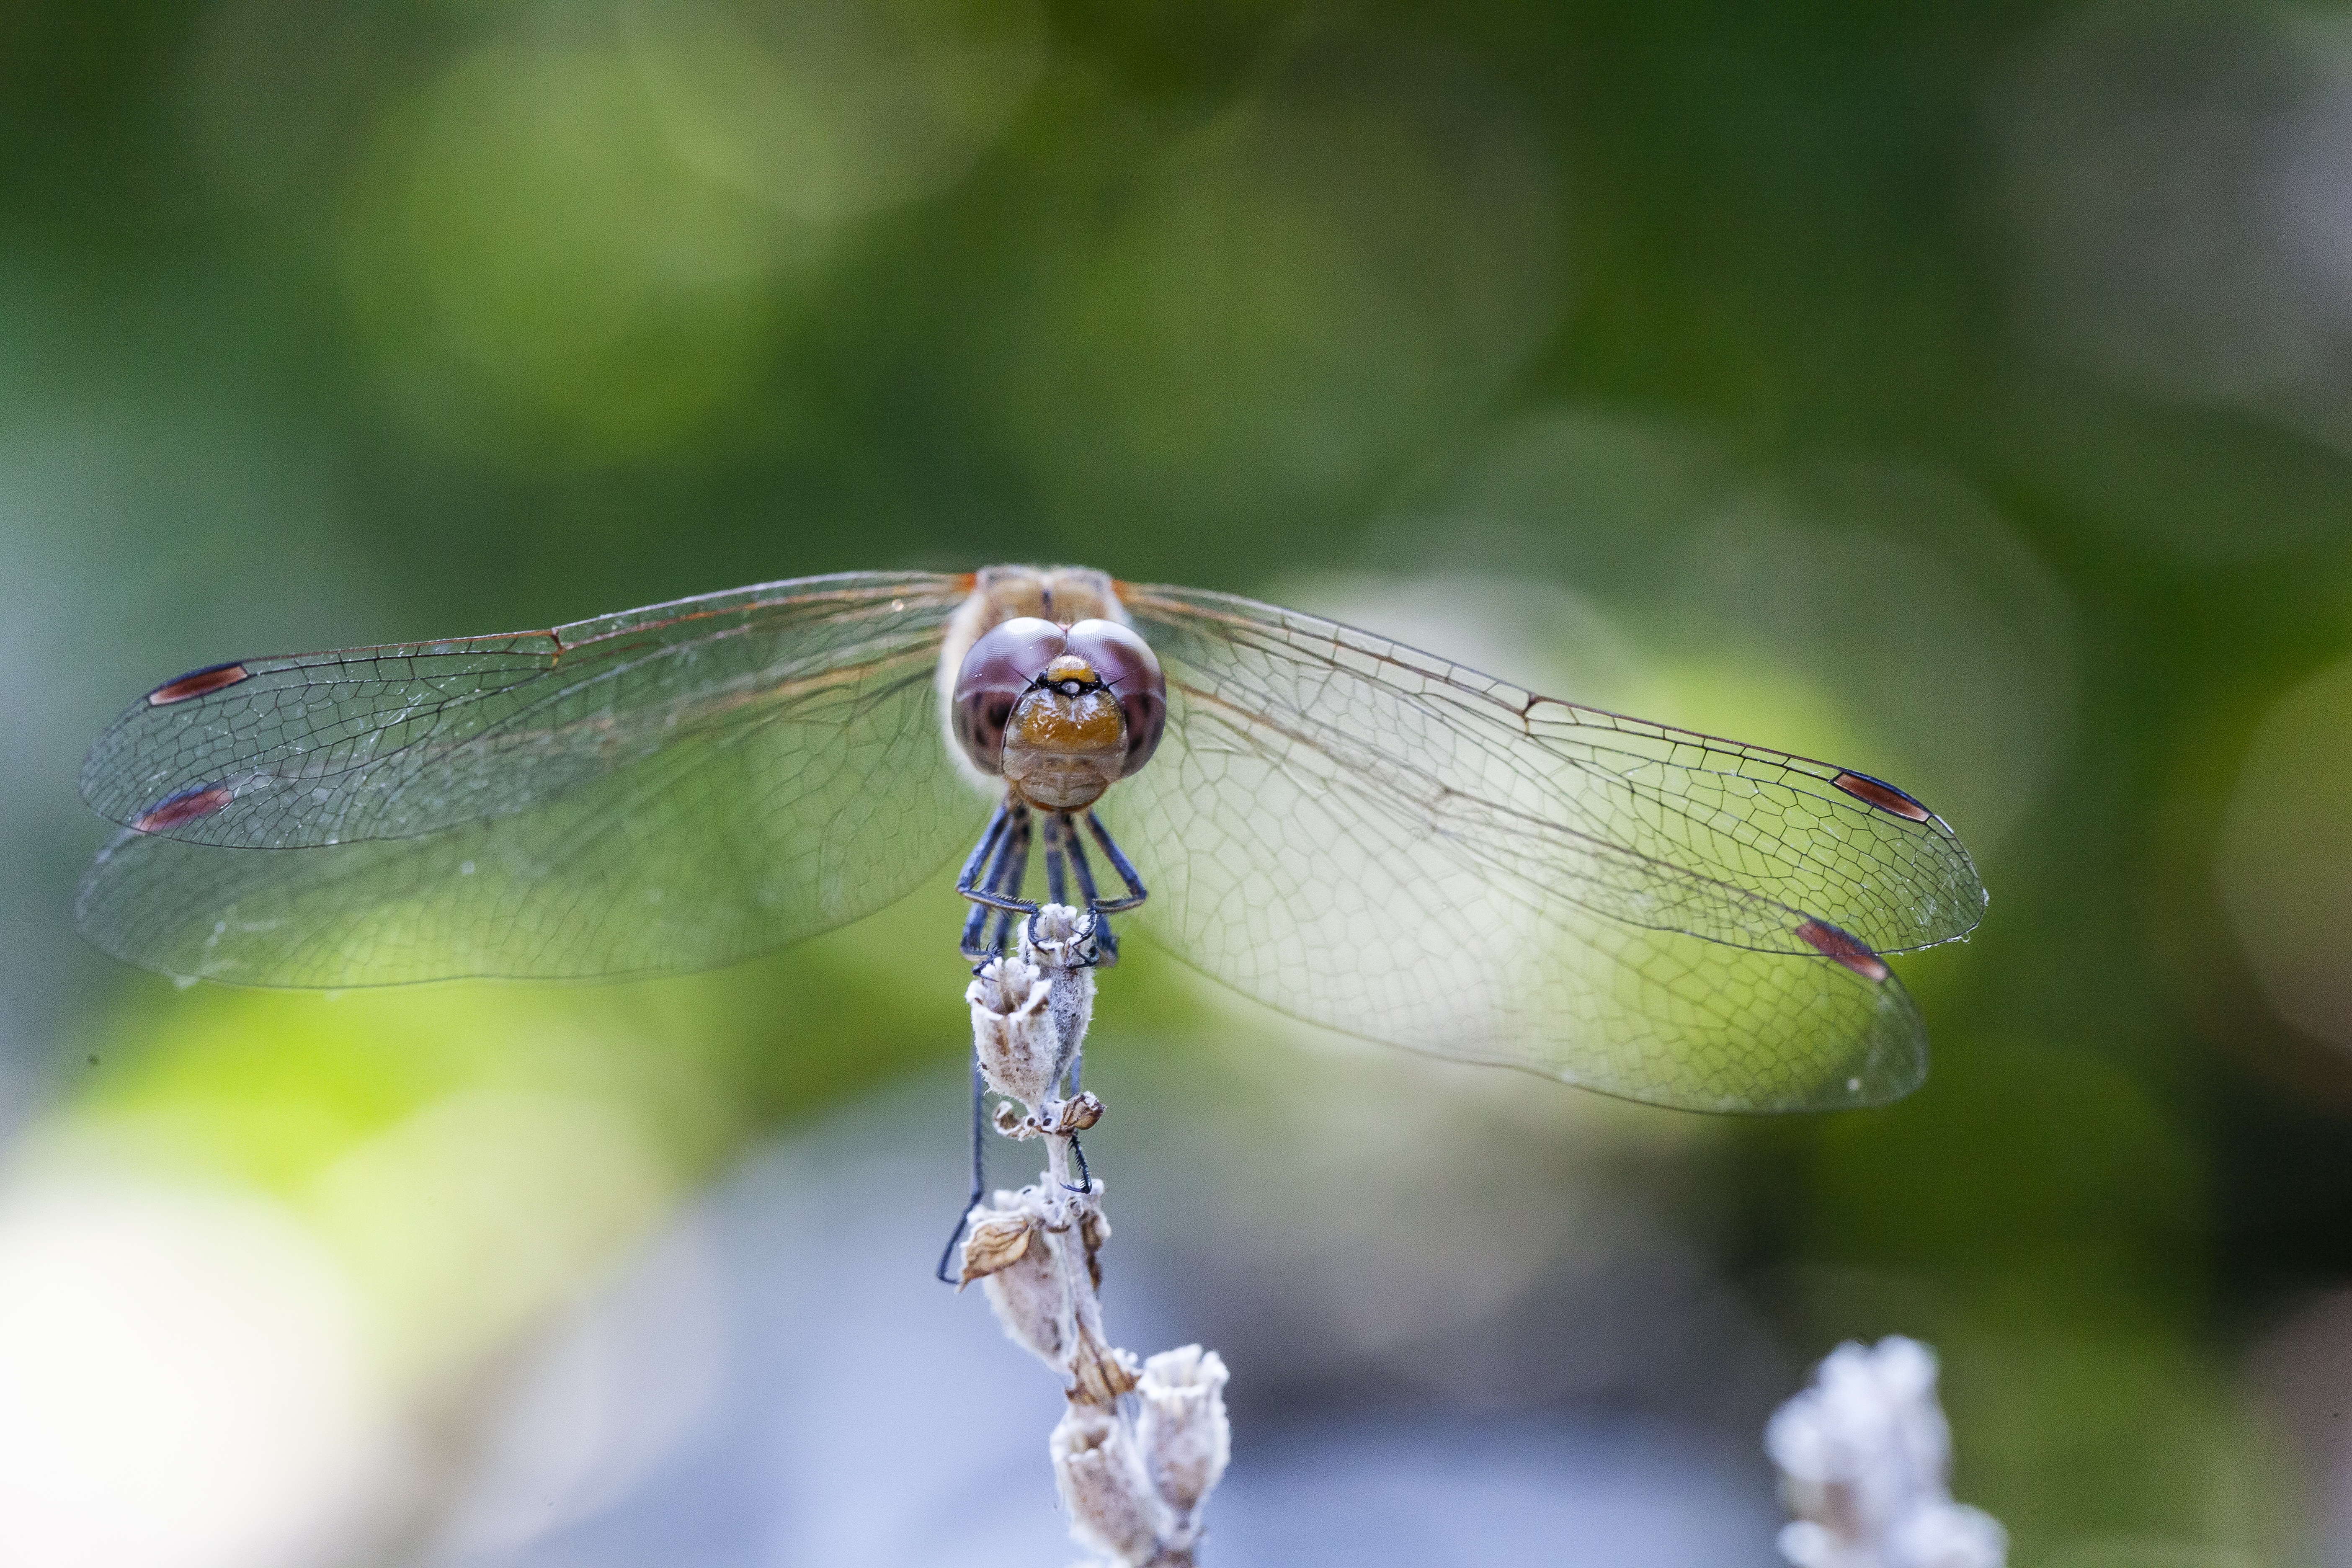
nature, wing, photography, flower, animal, fly, wildlife, green, insect, macro, biology, lavender, fauna, invertebrate, close up, eyes, entomology, dragonfly, body, damselfly, macro photography, arthropod, fragility, blurry background, plant stem, dragonflies and damseflies, lycaenid, net winged insects